Noor Mahal

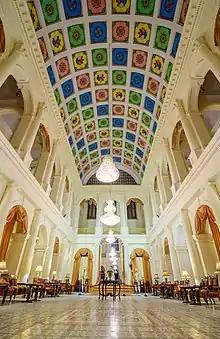
Interior of the Noor Mahal

Noor Palace covers an area of . It has 32 rooms including 14 in the basement, 6 verandas and 5 domes.